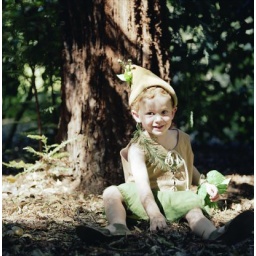
Boy (3-5) in costume sitting by tree